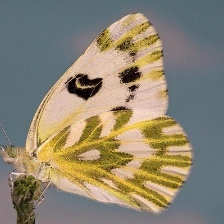
Species: BECKERS WHITE
Butterfly family (ImageNet category): cabbage_butterfly